Stargard

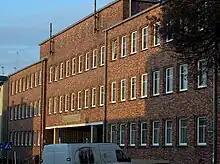
District court

The city is home to Spójnia Stargard, a men's basketball team, which competes in the Polish Basketball League (the country's top division), 1997 runners-up, and Błękitni Stargard, formerly a multi-sports club, now a men's association football team, best known for reaching the Polish Cup semi-final in 2015.